Samuel Plato

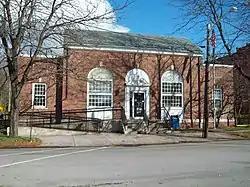
U.S. Post Office at Fredonia, New York

One of Plato's best-known residential projects was designing and building the fifteen-room J. Woodrow Wilson House in Marion in 1912. The Neoclassical-style home was "one of the finest structures in the city" and reportedly cost $135,000 at the time of its construction. Wilson House (also known as the Wilson-Vaughan Home and the Hostess House) was added to the National Register of Historic Places in 1988.